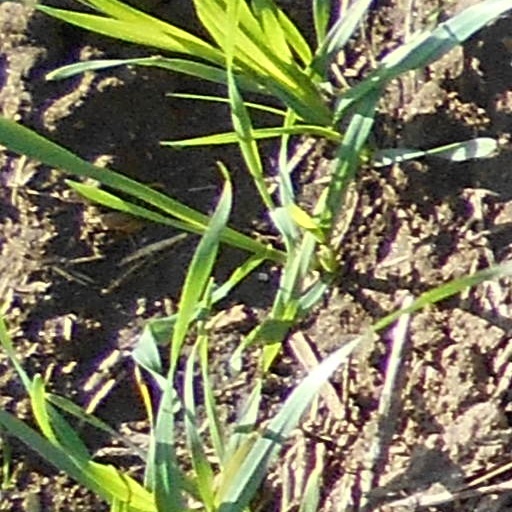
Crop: wheat